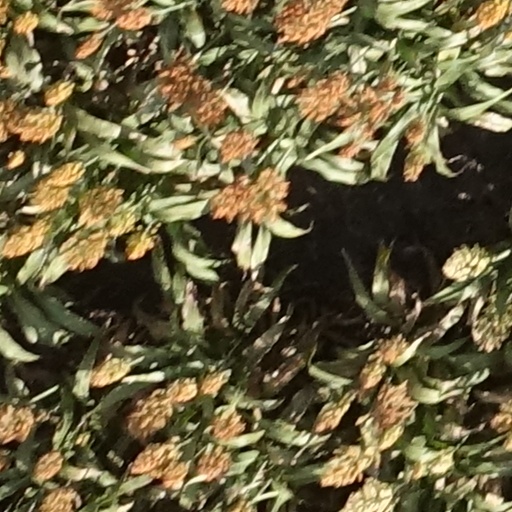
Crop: sorghum